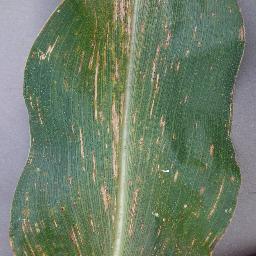
Label: Corn___Cercospora_leaf_spot Gray_leaf_spot